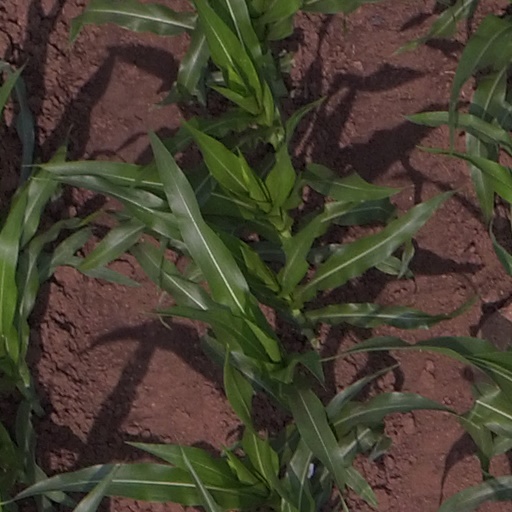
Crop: maize; corn